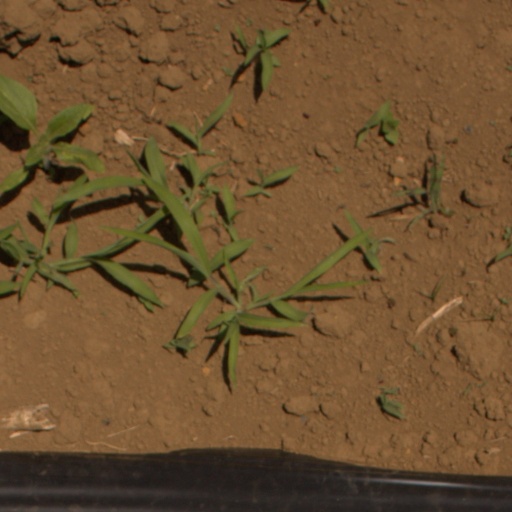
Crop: Jerusalem artichoke